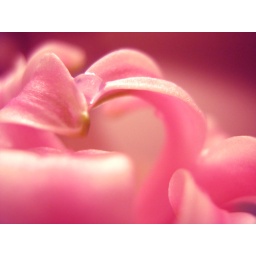
flower in pink